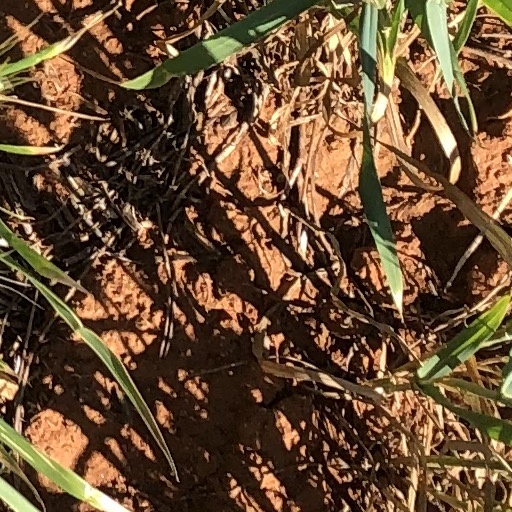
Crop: wheat